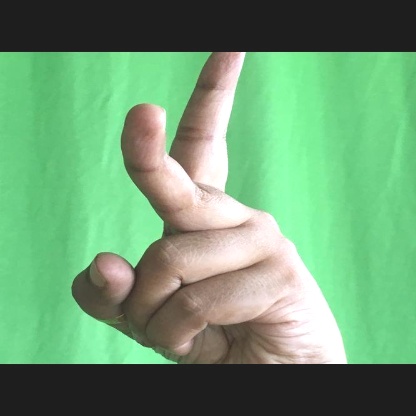
Mudra: Katrimukha